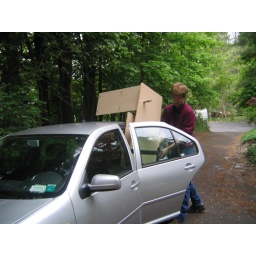
Gus carries away the desk in his car, tying it to the door with his belt.